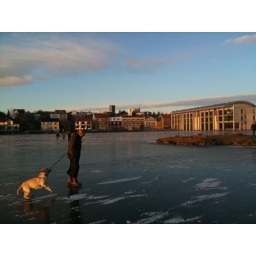
the lake by mama's house